José Holebas

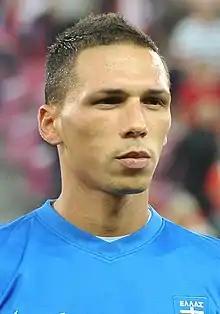
Holebas with Greece in 2013

José Lloyd Cholevas (born 27 June 1984), known as José Holebas (Greek: Χοσέ Χολέμπας), is a former footballer who played as a left-back. Born and raised in Germany, he played for the Greece national team from 2011 to 2016.